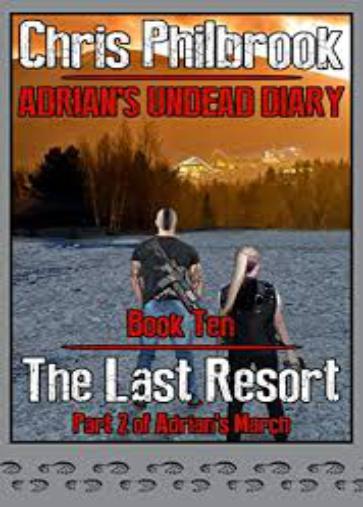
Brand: Adrian's
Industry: Food